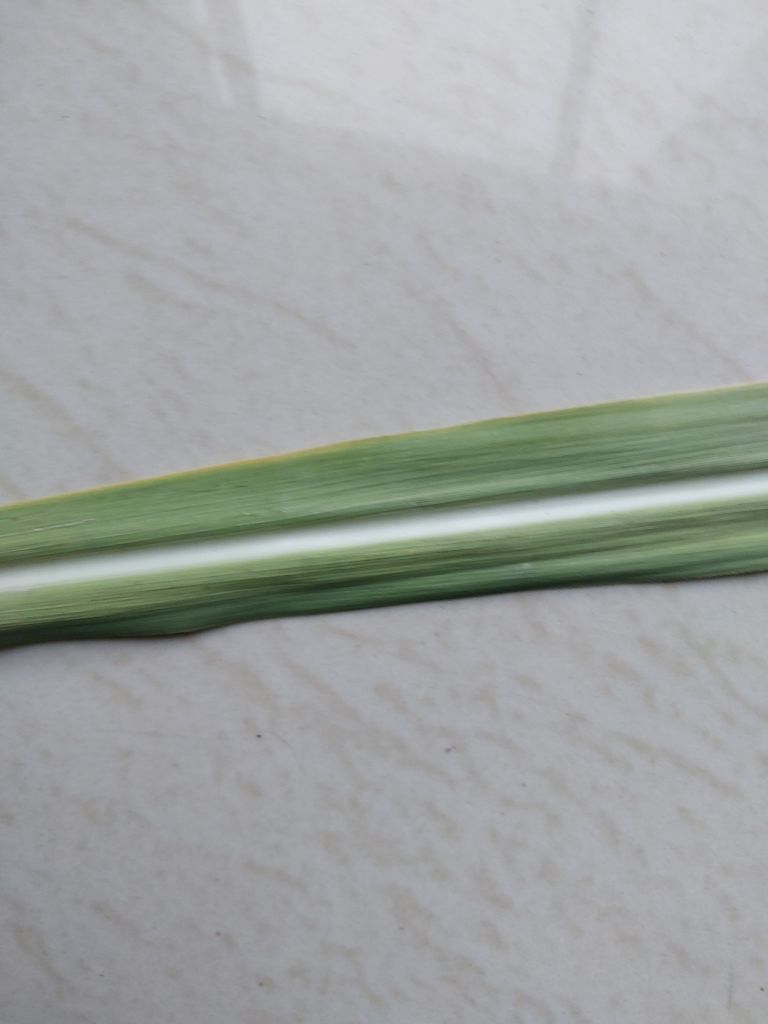
Label: Viral Disease